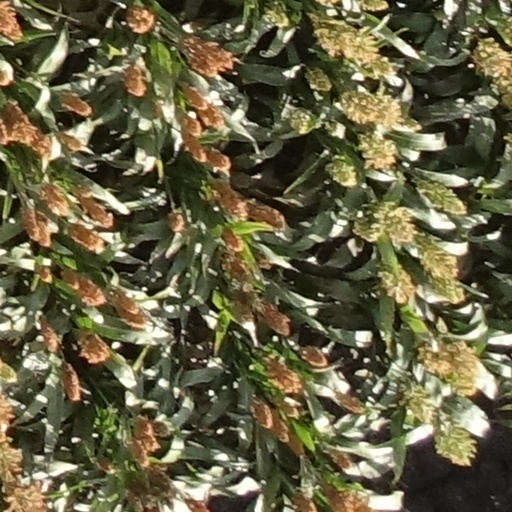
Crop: sorghum